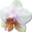
Label: orchid